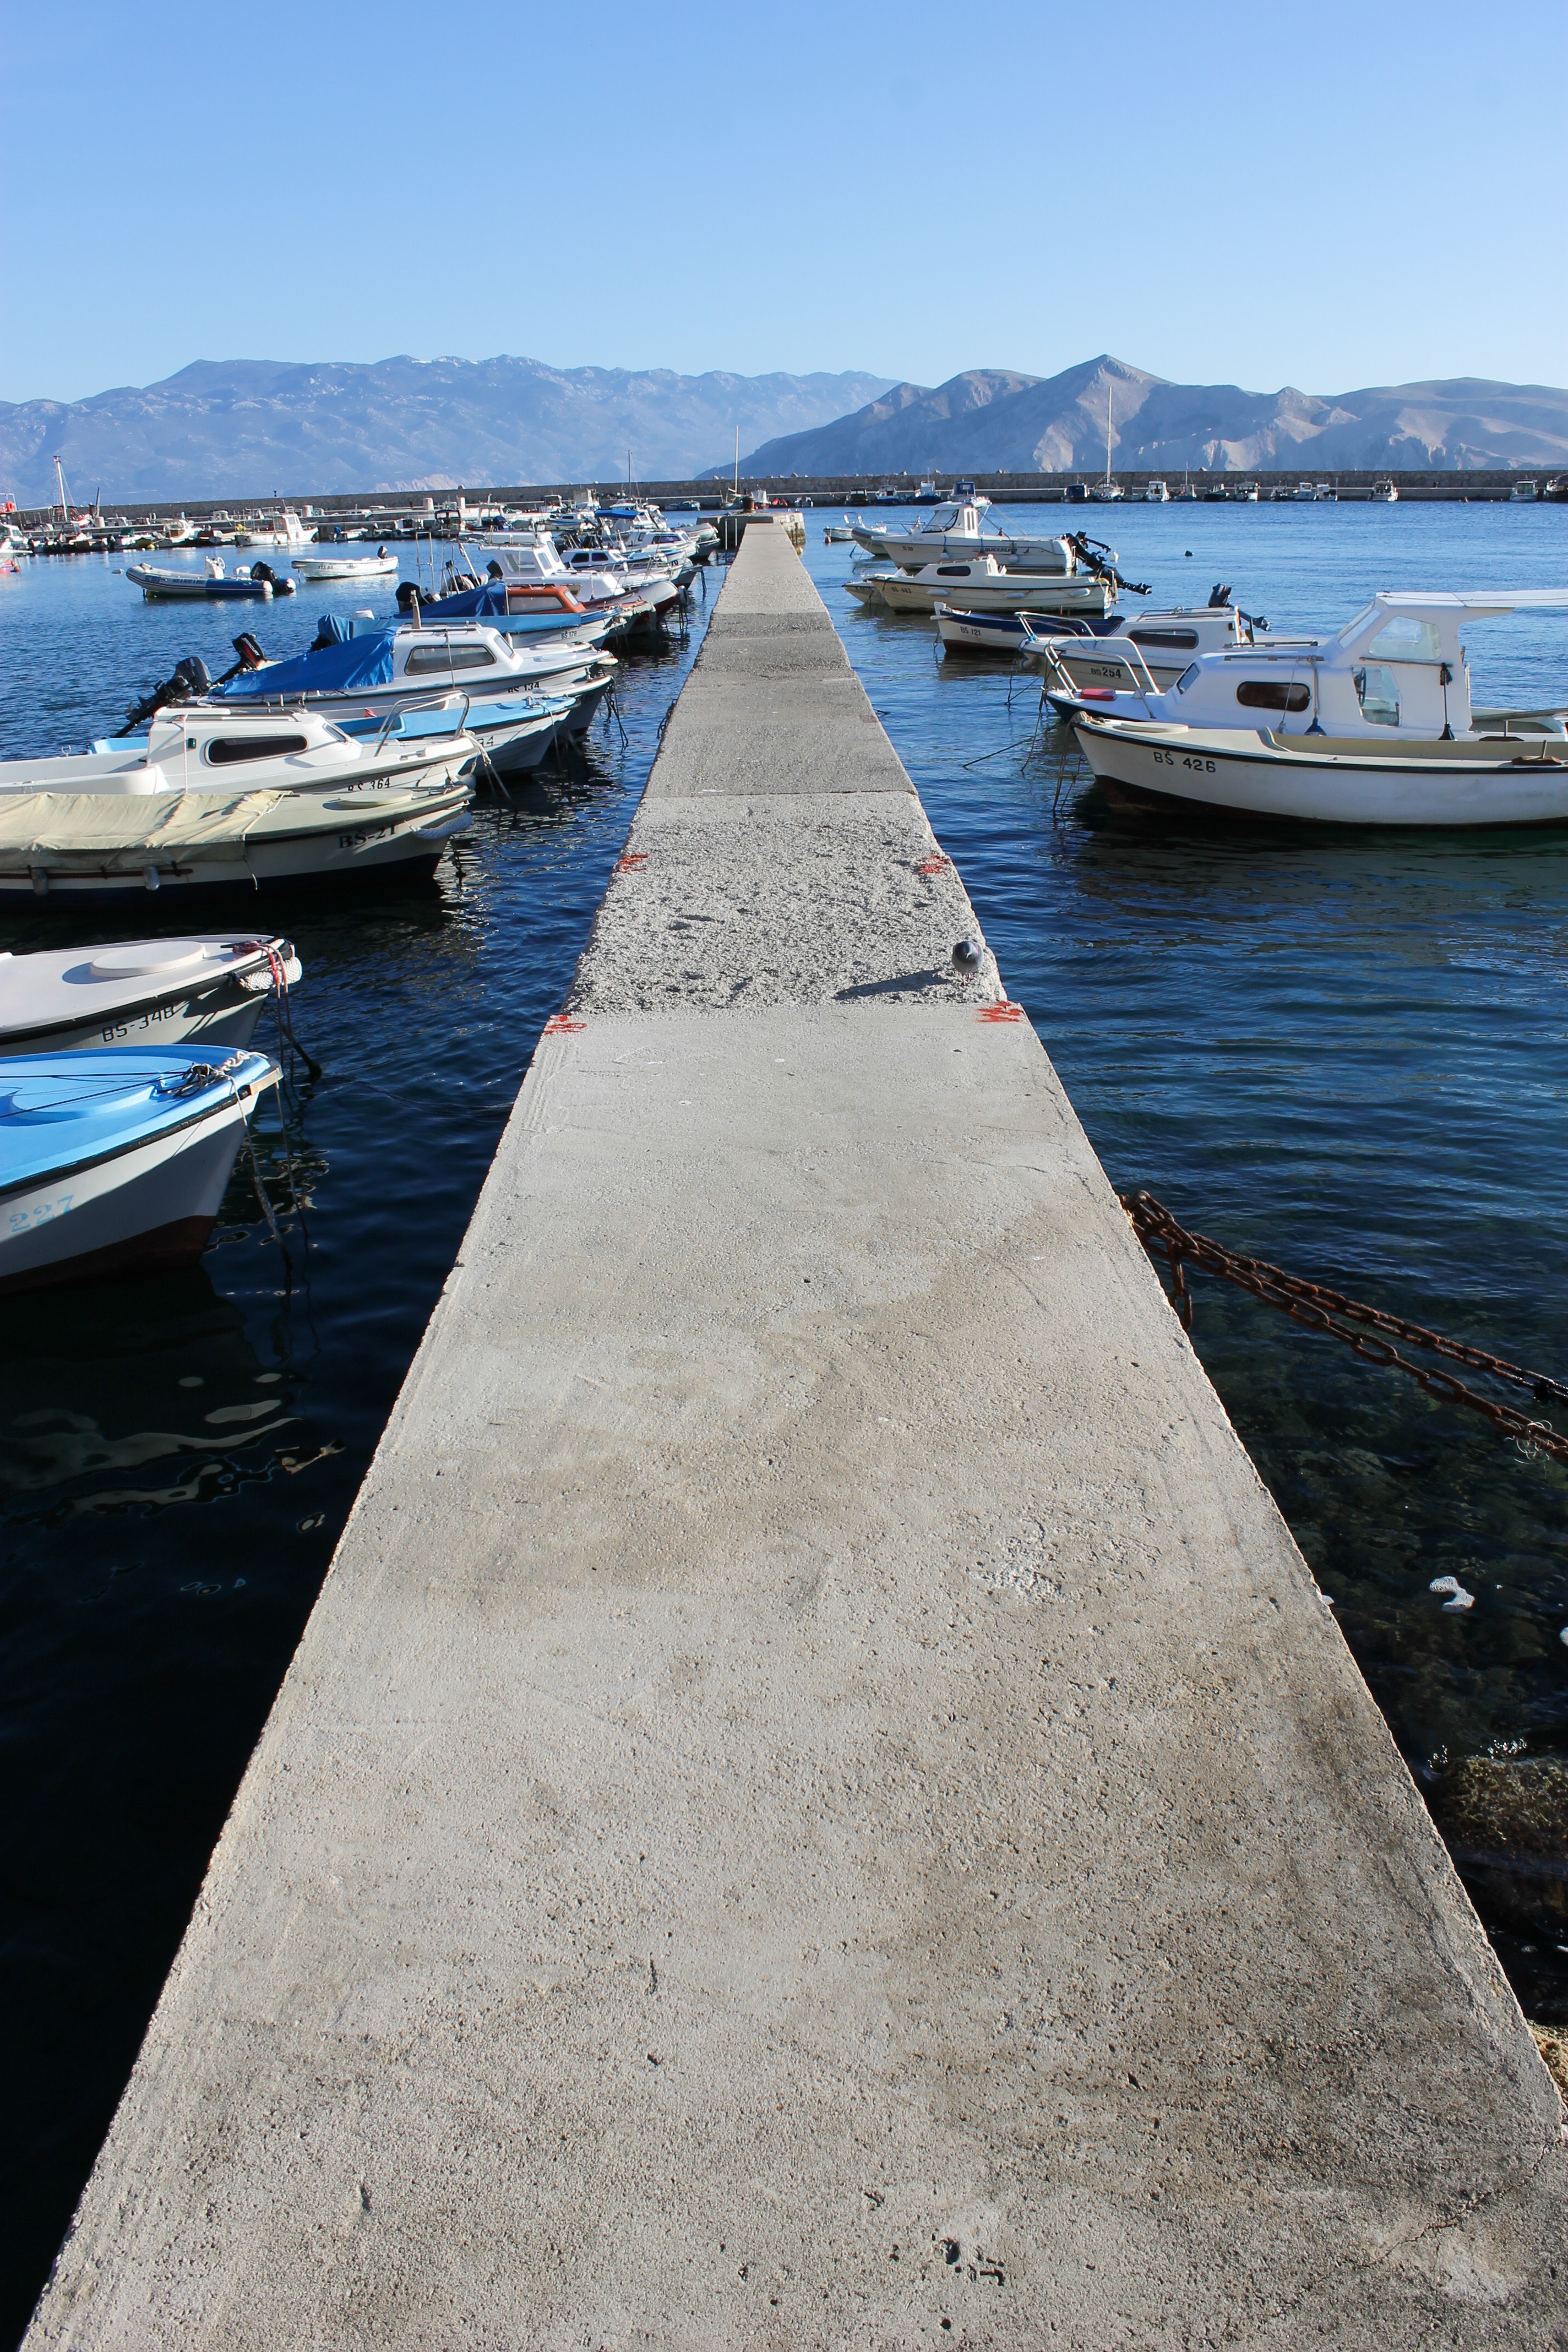
beach, sea, coast, water, sand, ocean, dock, boat, shore, walkway, vacation, web, vehicle, bay, harbor, marina, port, concrete, body of water, boating, infrastructure, boats, mole, breakwater